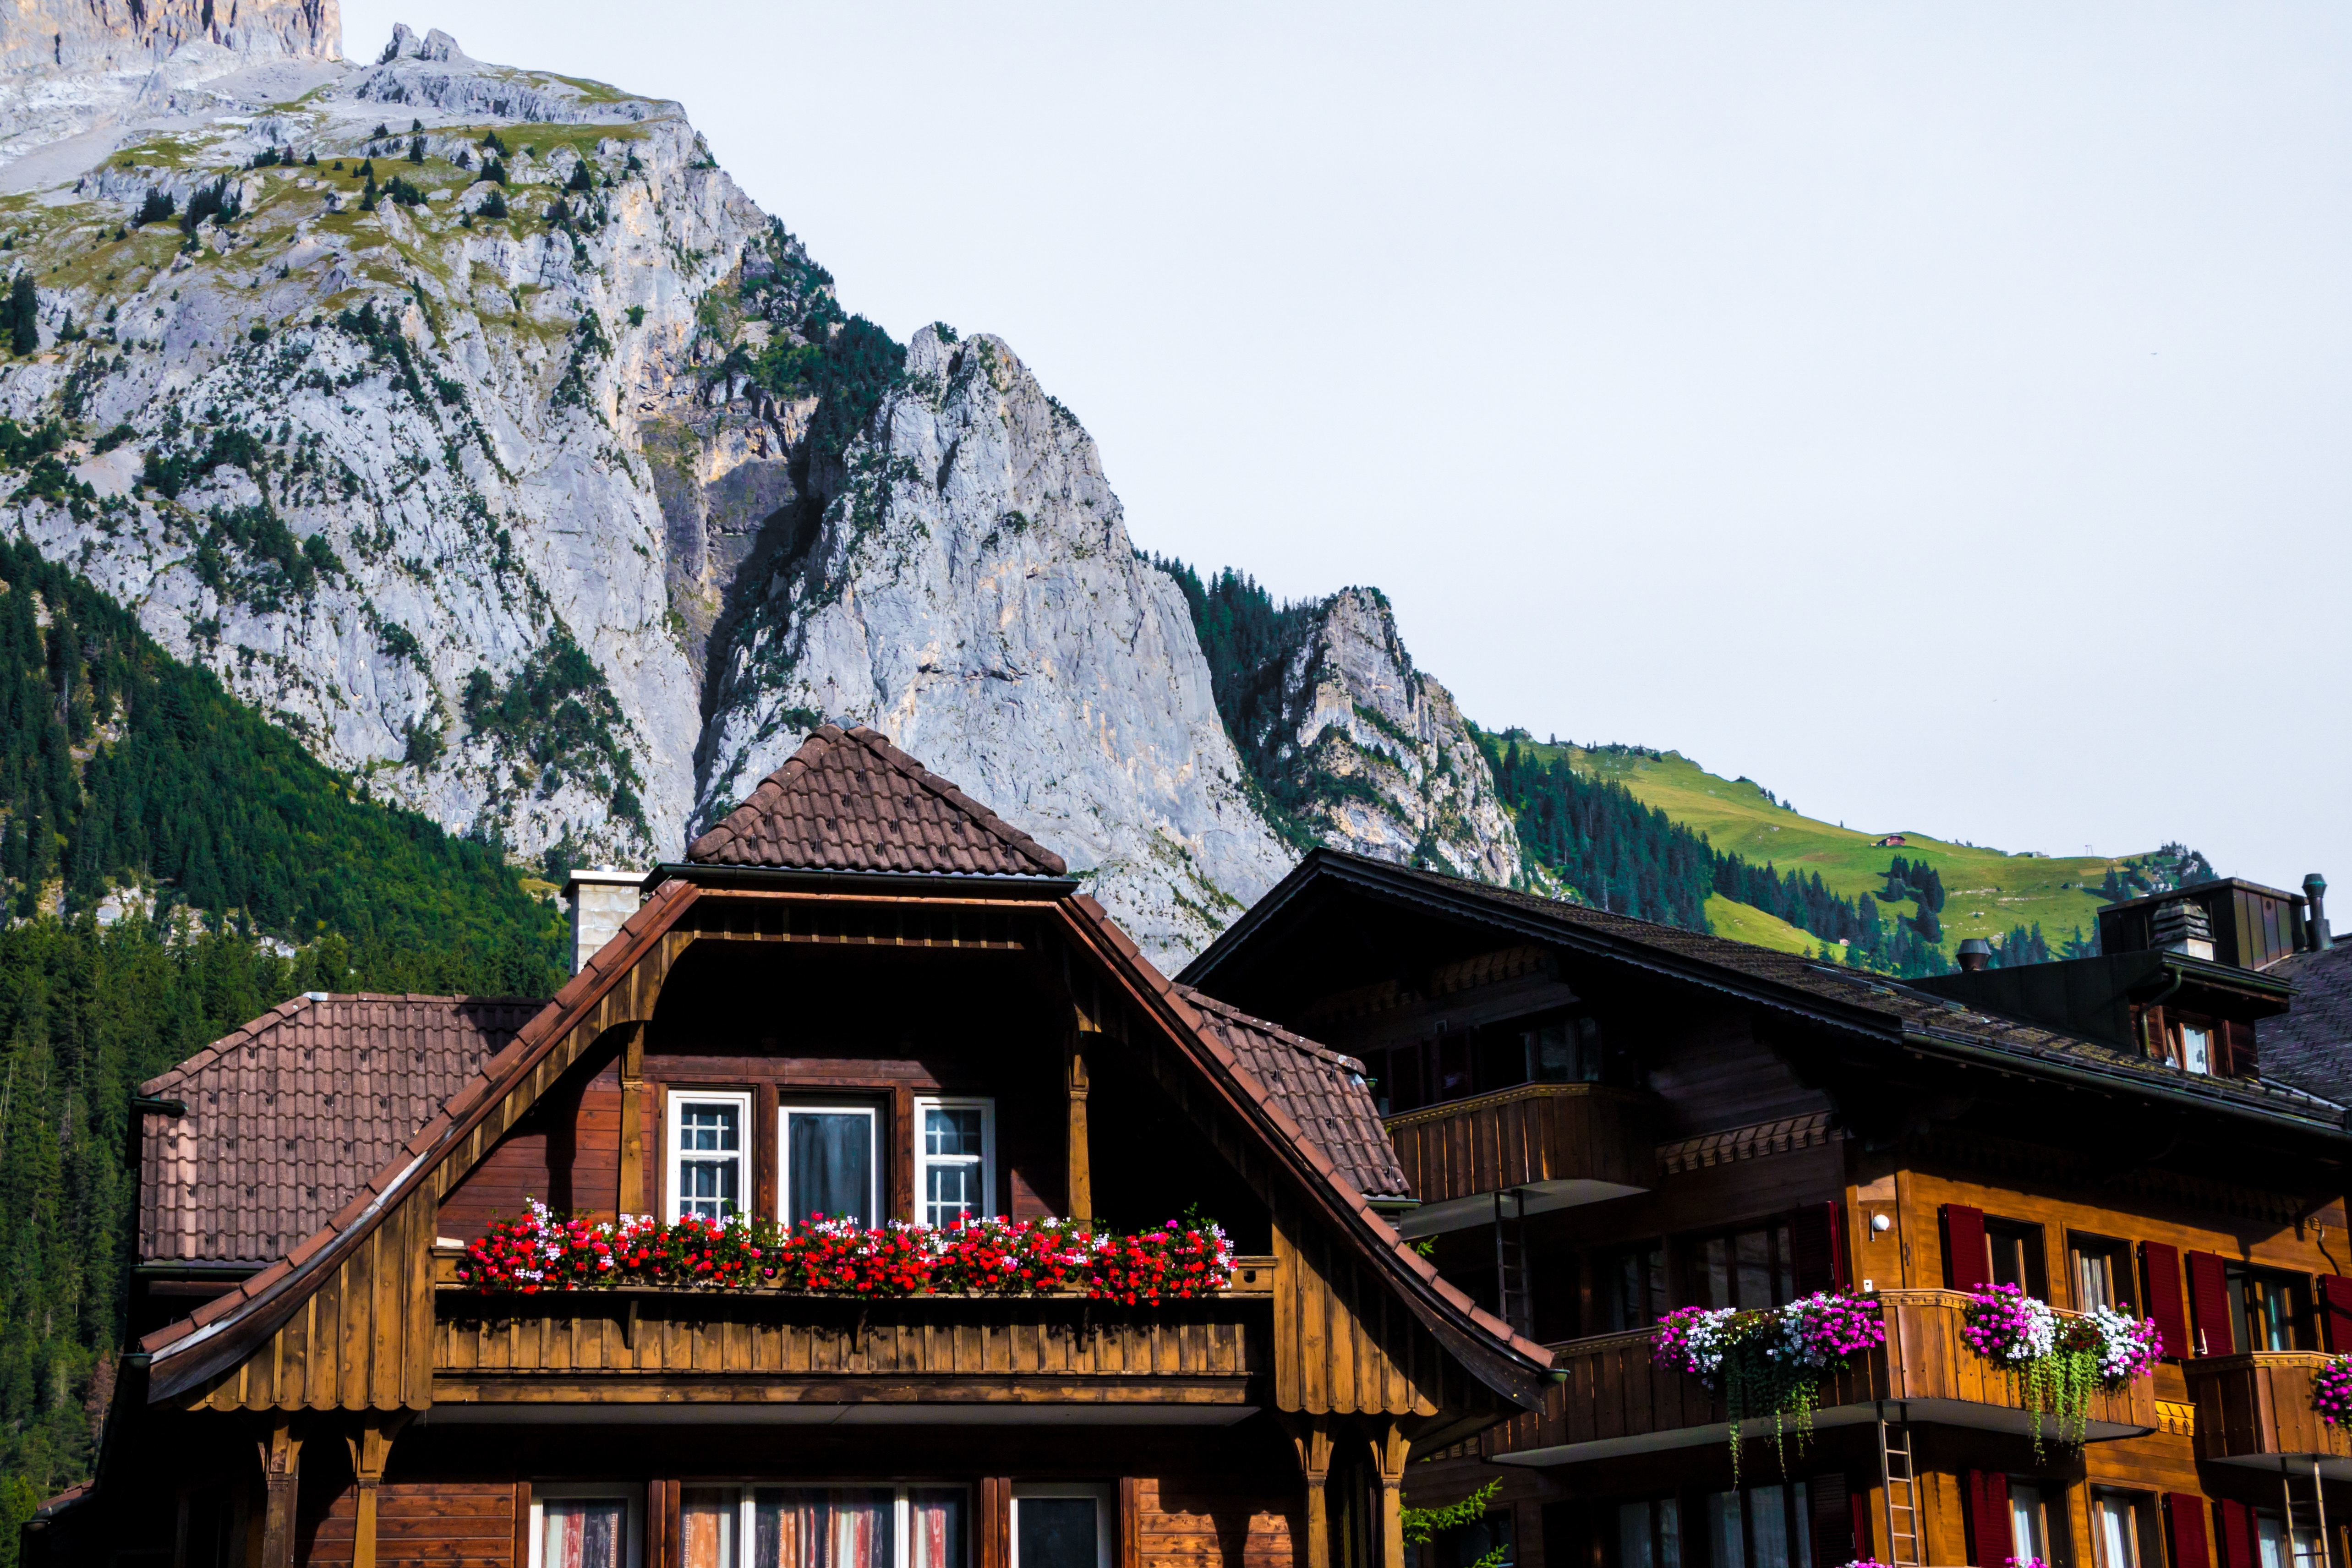
landscape, mountain, house, town, building, land, vacation, travel, village, landmark, tourism, temple, resort, mountains, monastery, switzerland, chalet, bauer, wooden houses, bernese oberland, swiss farmhouse, kandersteg